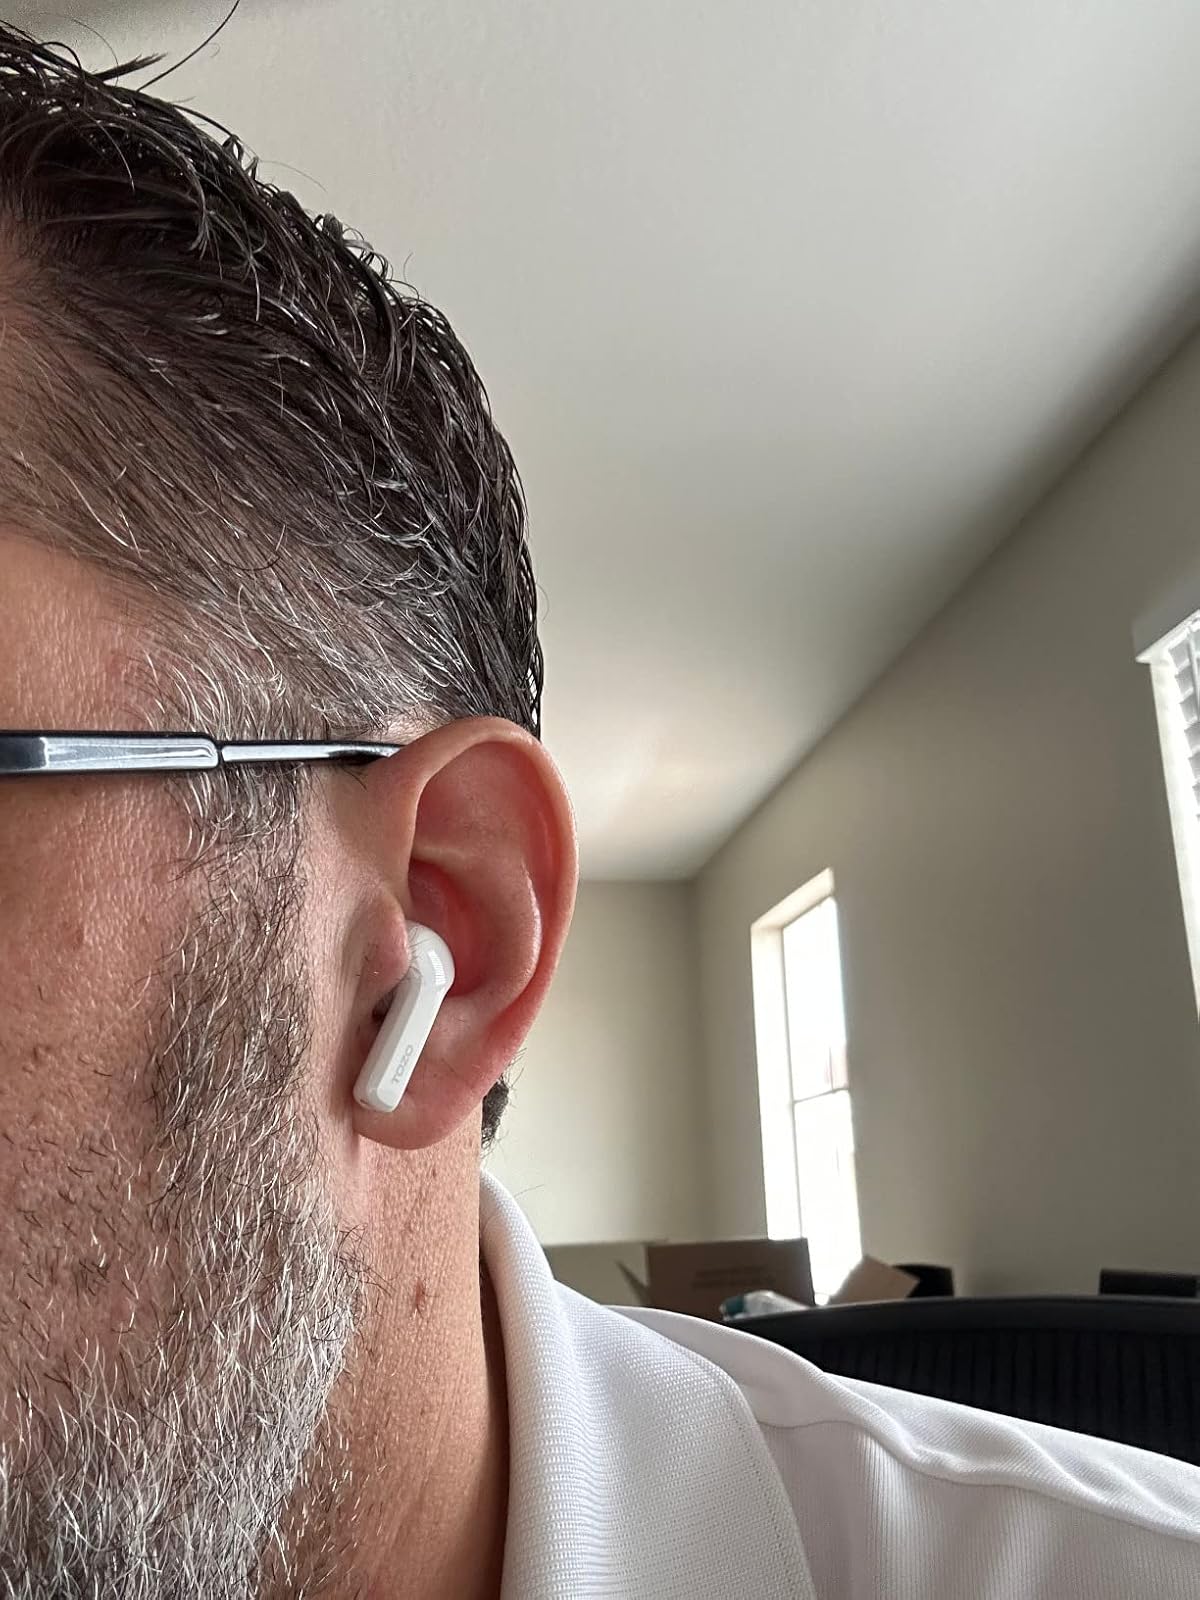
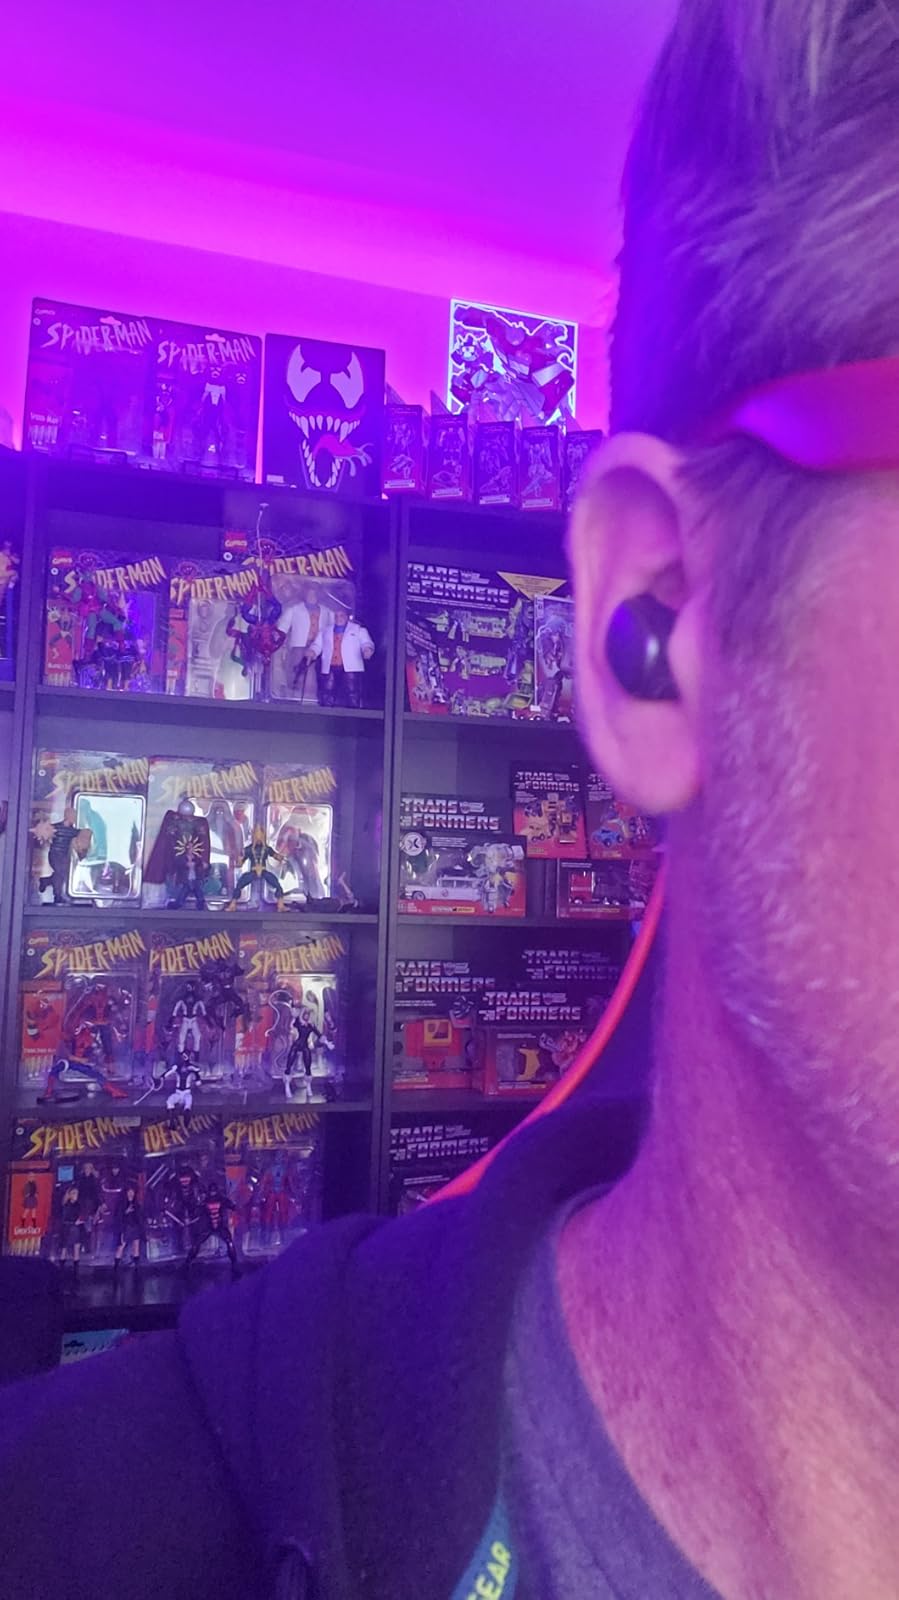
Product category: earbuds
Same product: no